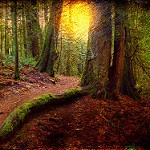
Label: forest